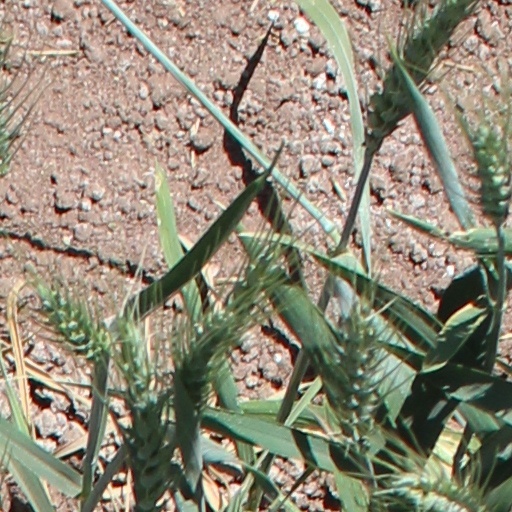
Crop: wheat